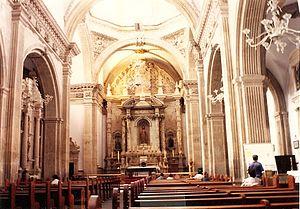
La cathédrale métropolitaine de la Sainte-Croix, de Notre-Dame de Regla, et de Saint François d'Assise, édifiée en 1725, est l'église-mère de l'archidiocèse de Chihuahua au Mexique. C'est l'édifice catholique le plus important de la ville de Chihuahua. Elle est généralement considérée comme le plus bel exemple d’architecture coloniale du nord du Mexique. Son archevêque actuel est Son Éminence Mᵍʳ Constancio Miranda Weckmann. La cathédrale est placée sous le vocable de la Sainte Croix, de Notre-Dame de Regla et de saint François d'Assise.